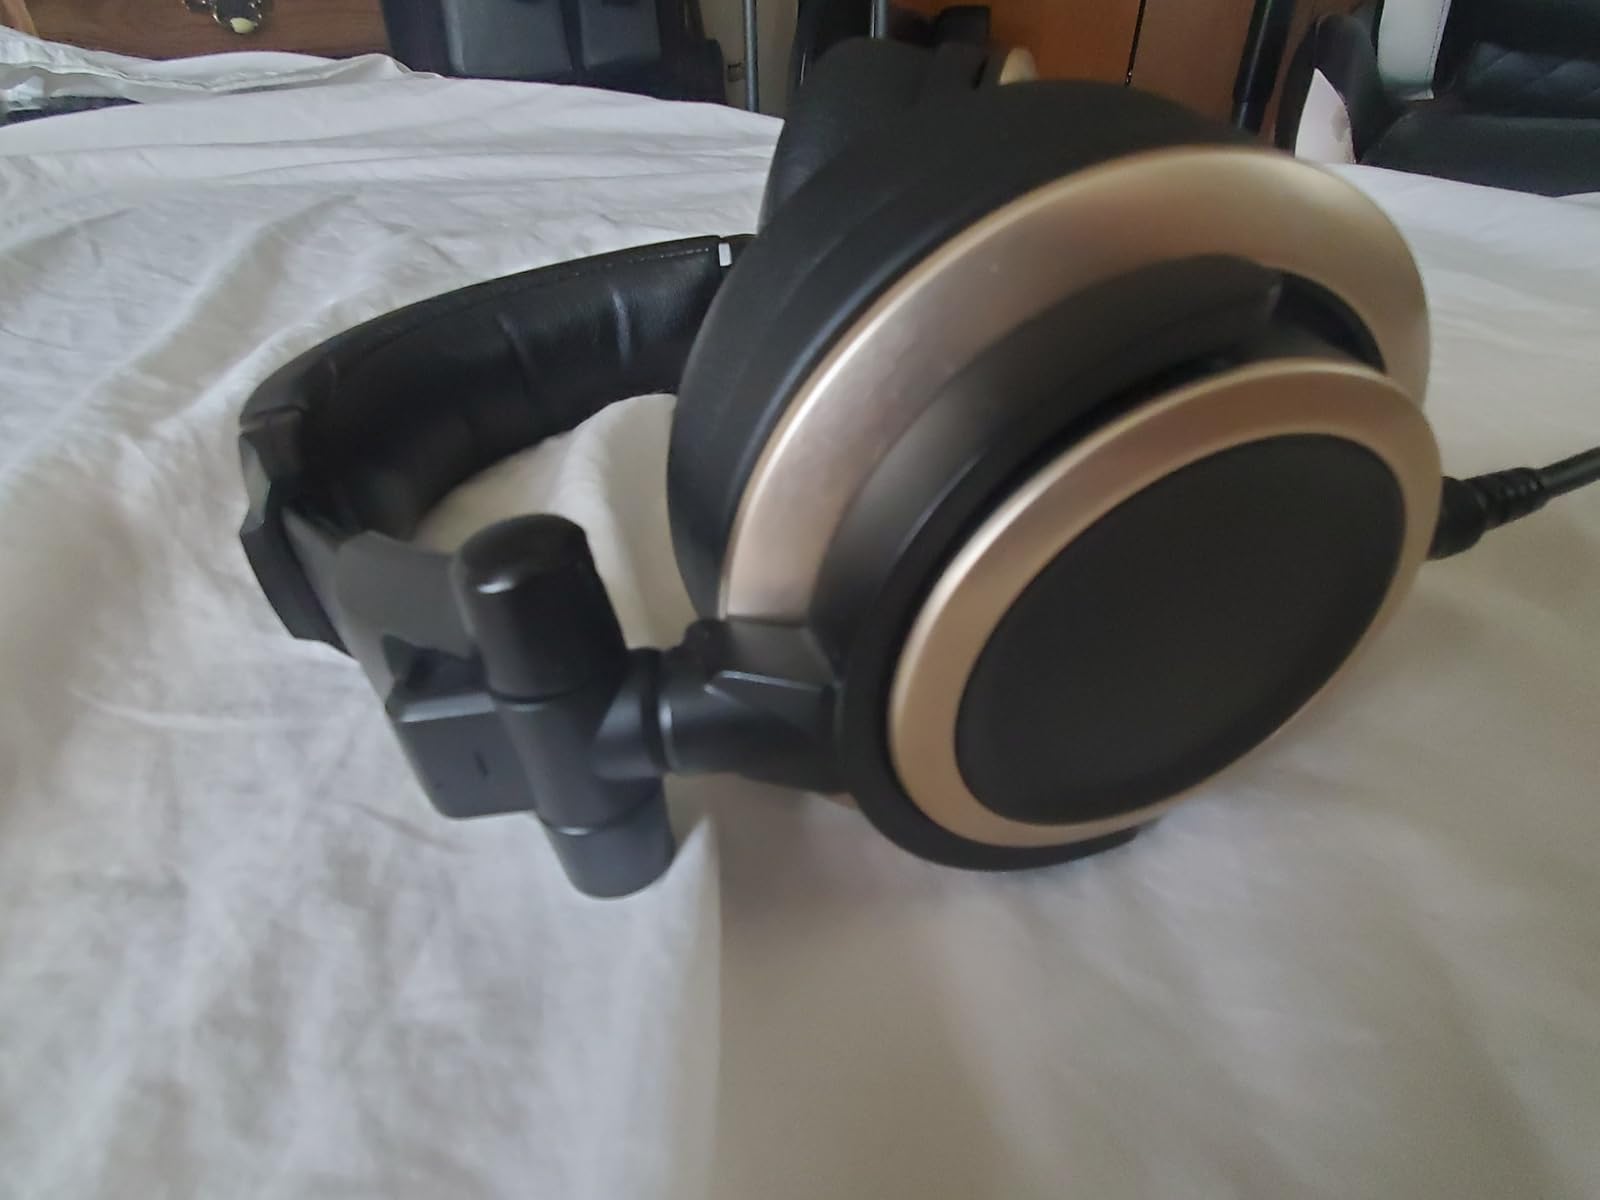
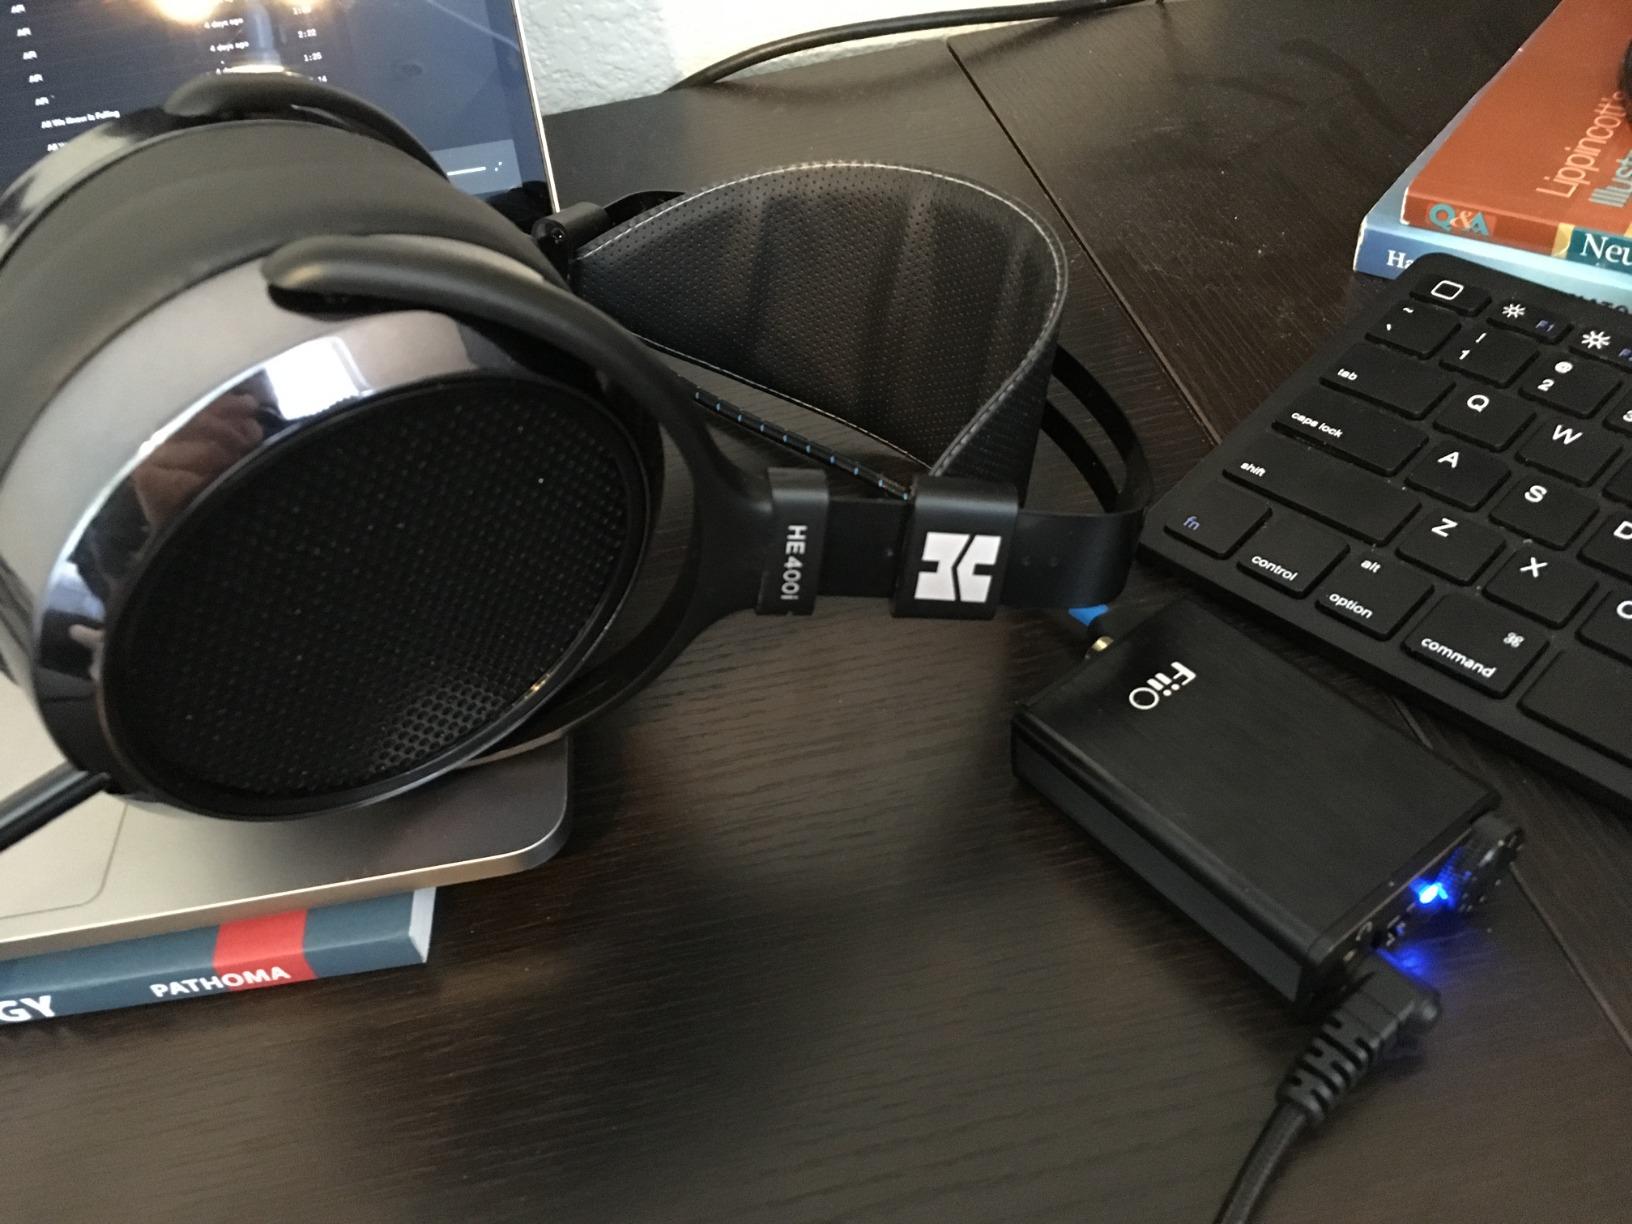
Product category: headphones
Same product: no